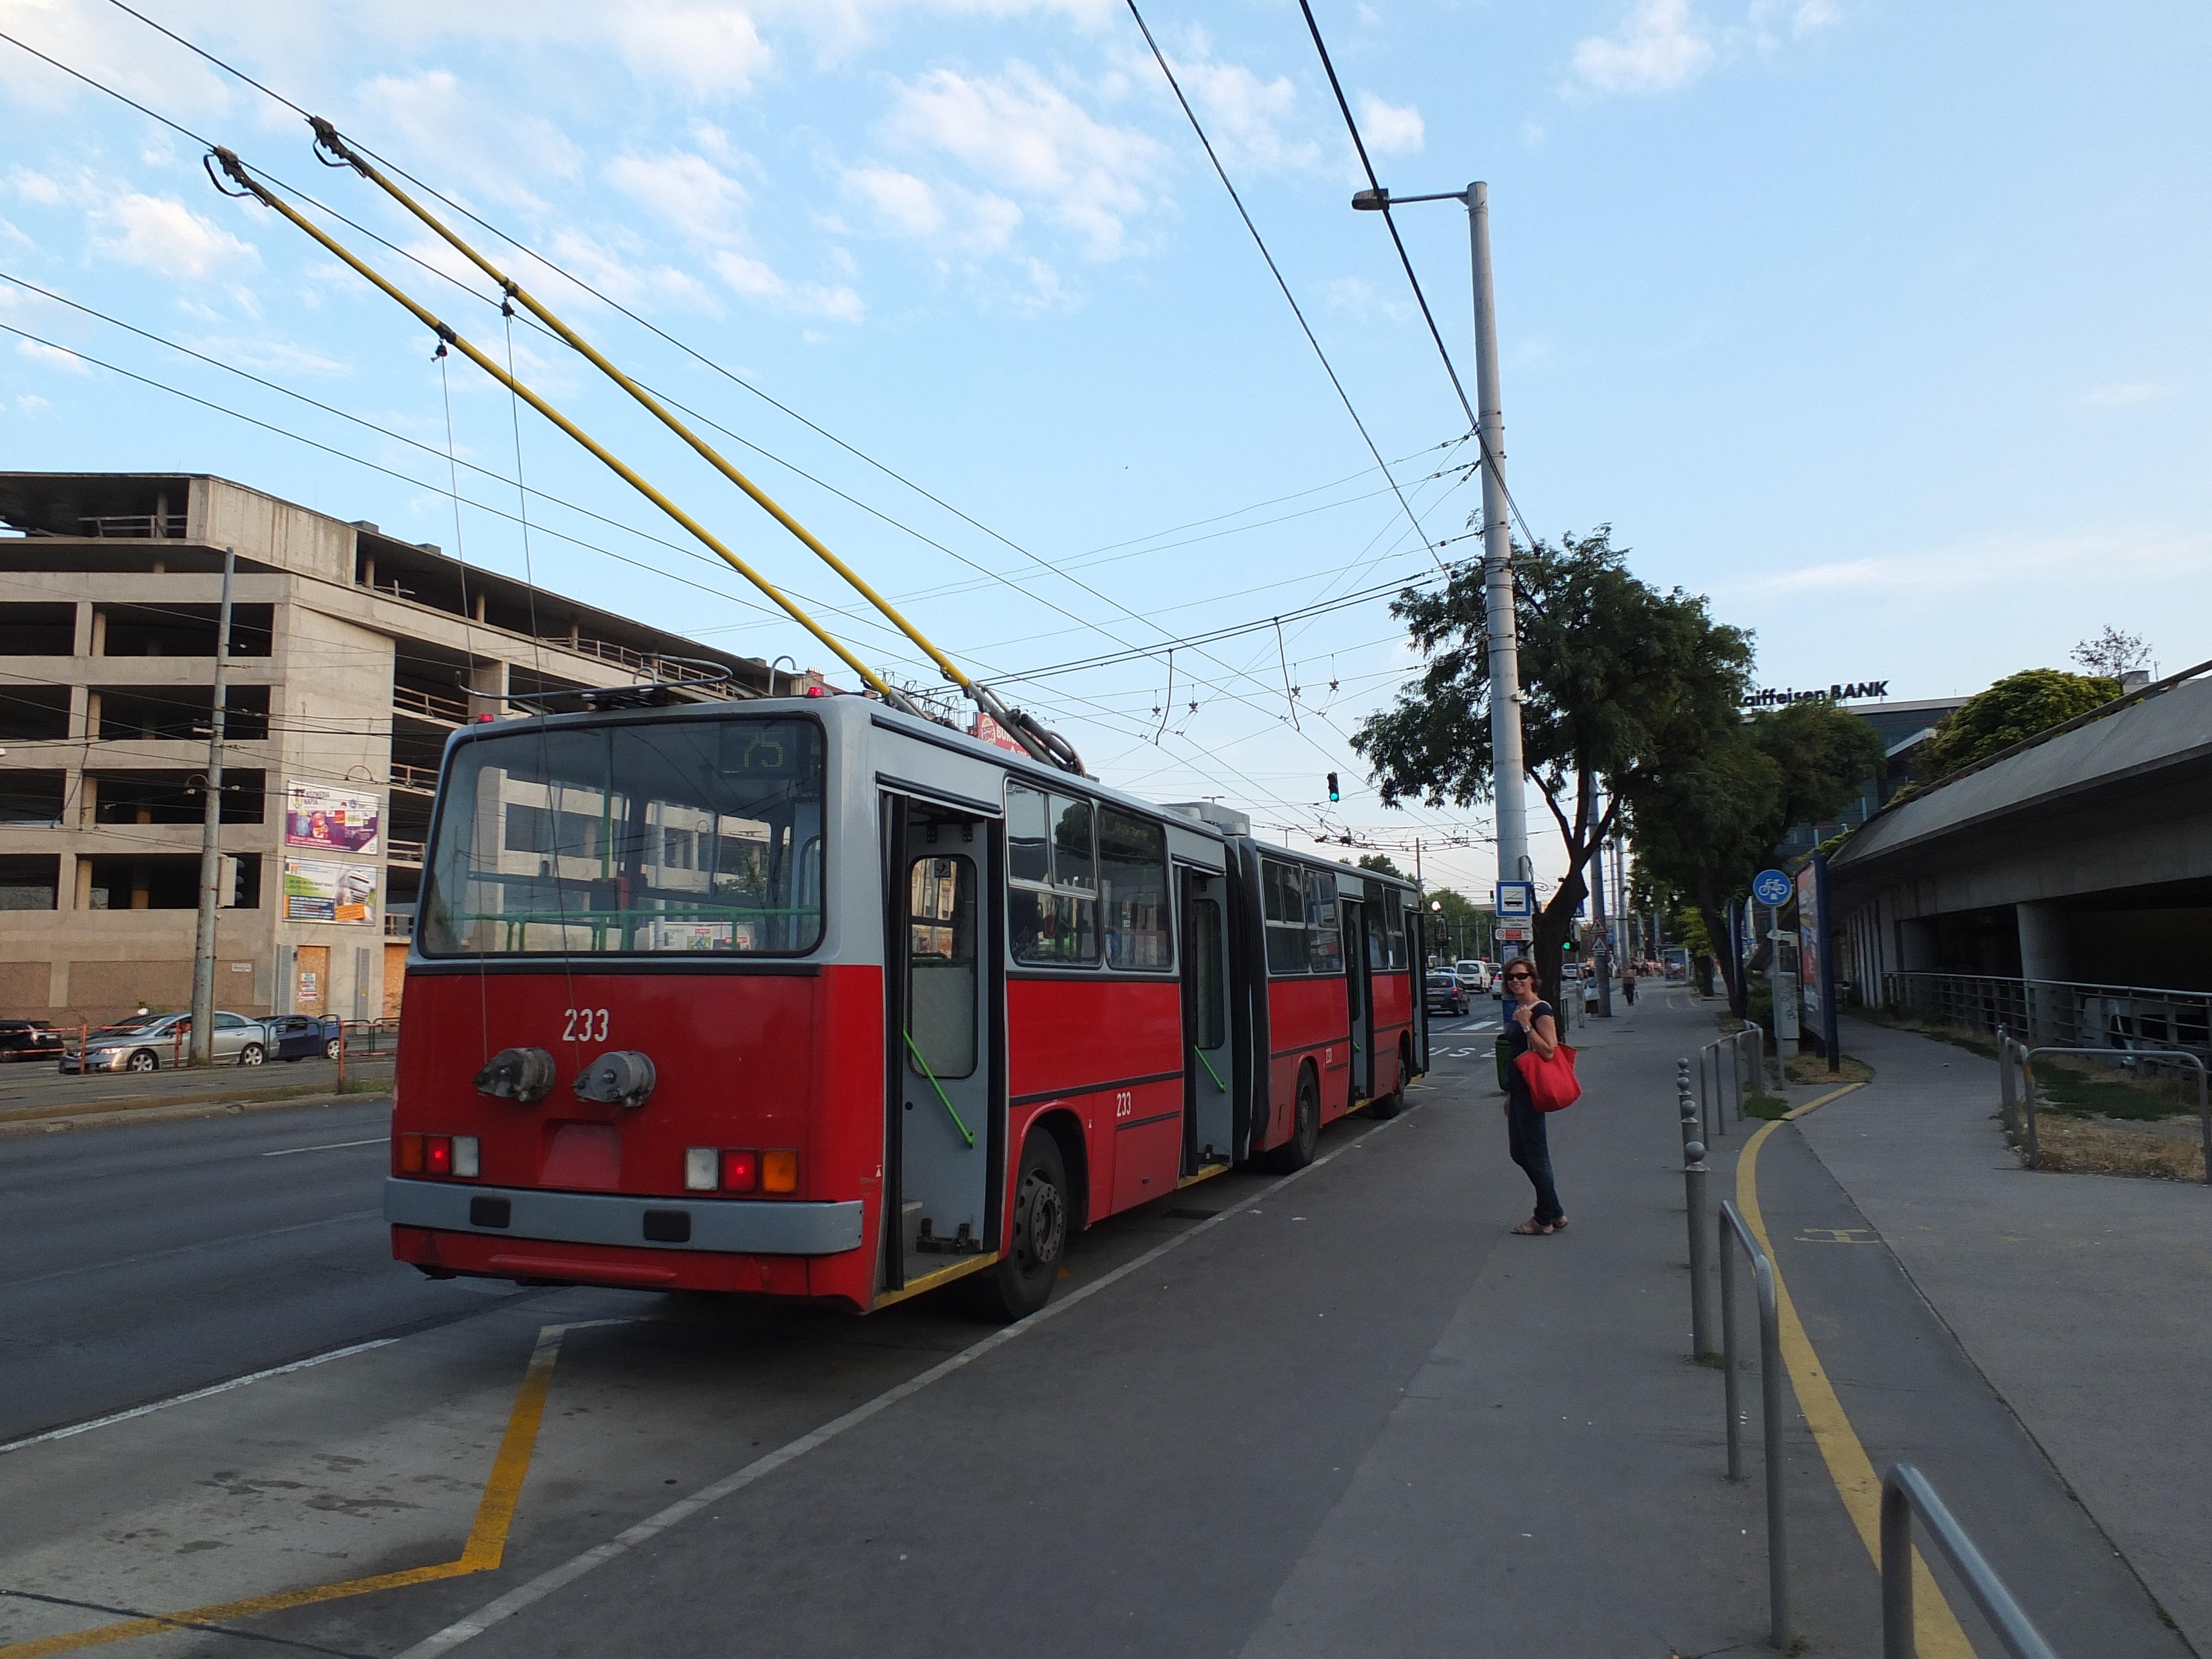
city, tram, transport, vehicle, lane, public transportation, public transport, bus, budapest, stop, trolleybus, land vehicle, residential area, metropolitan area